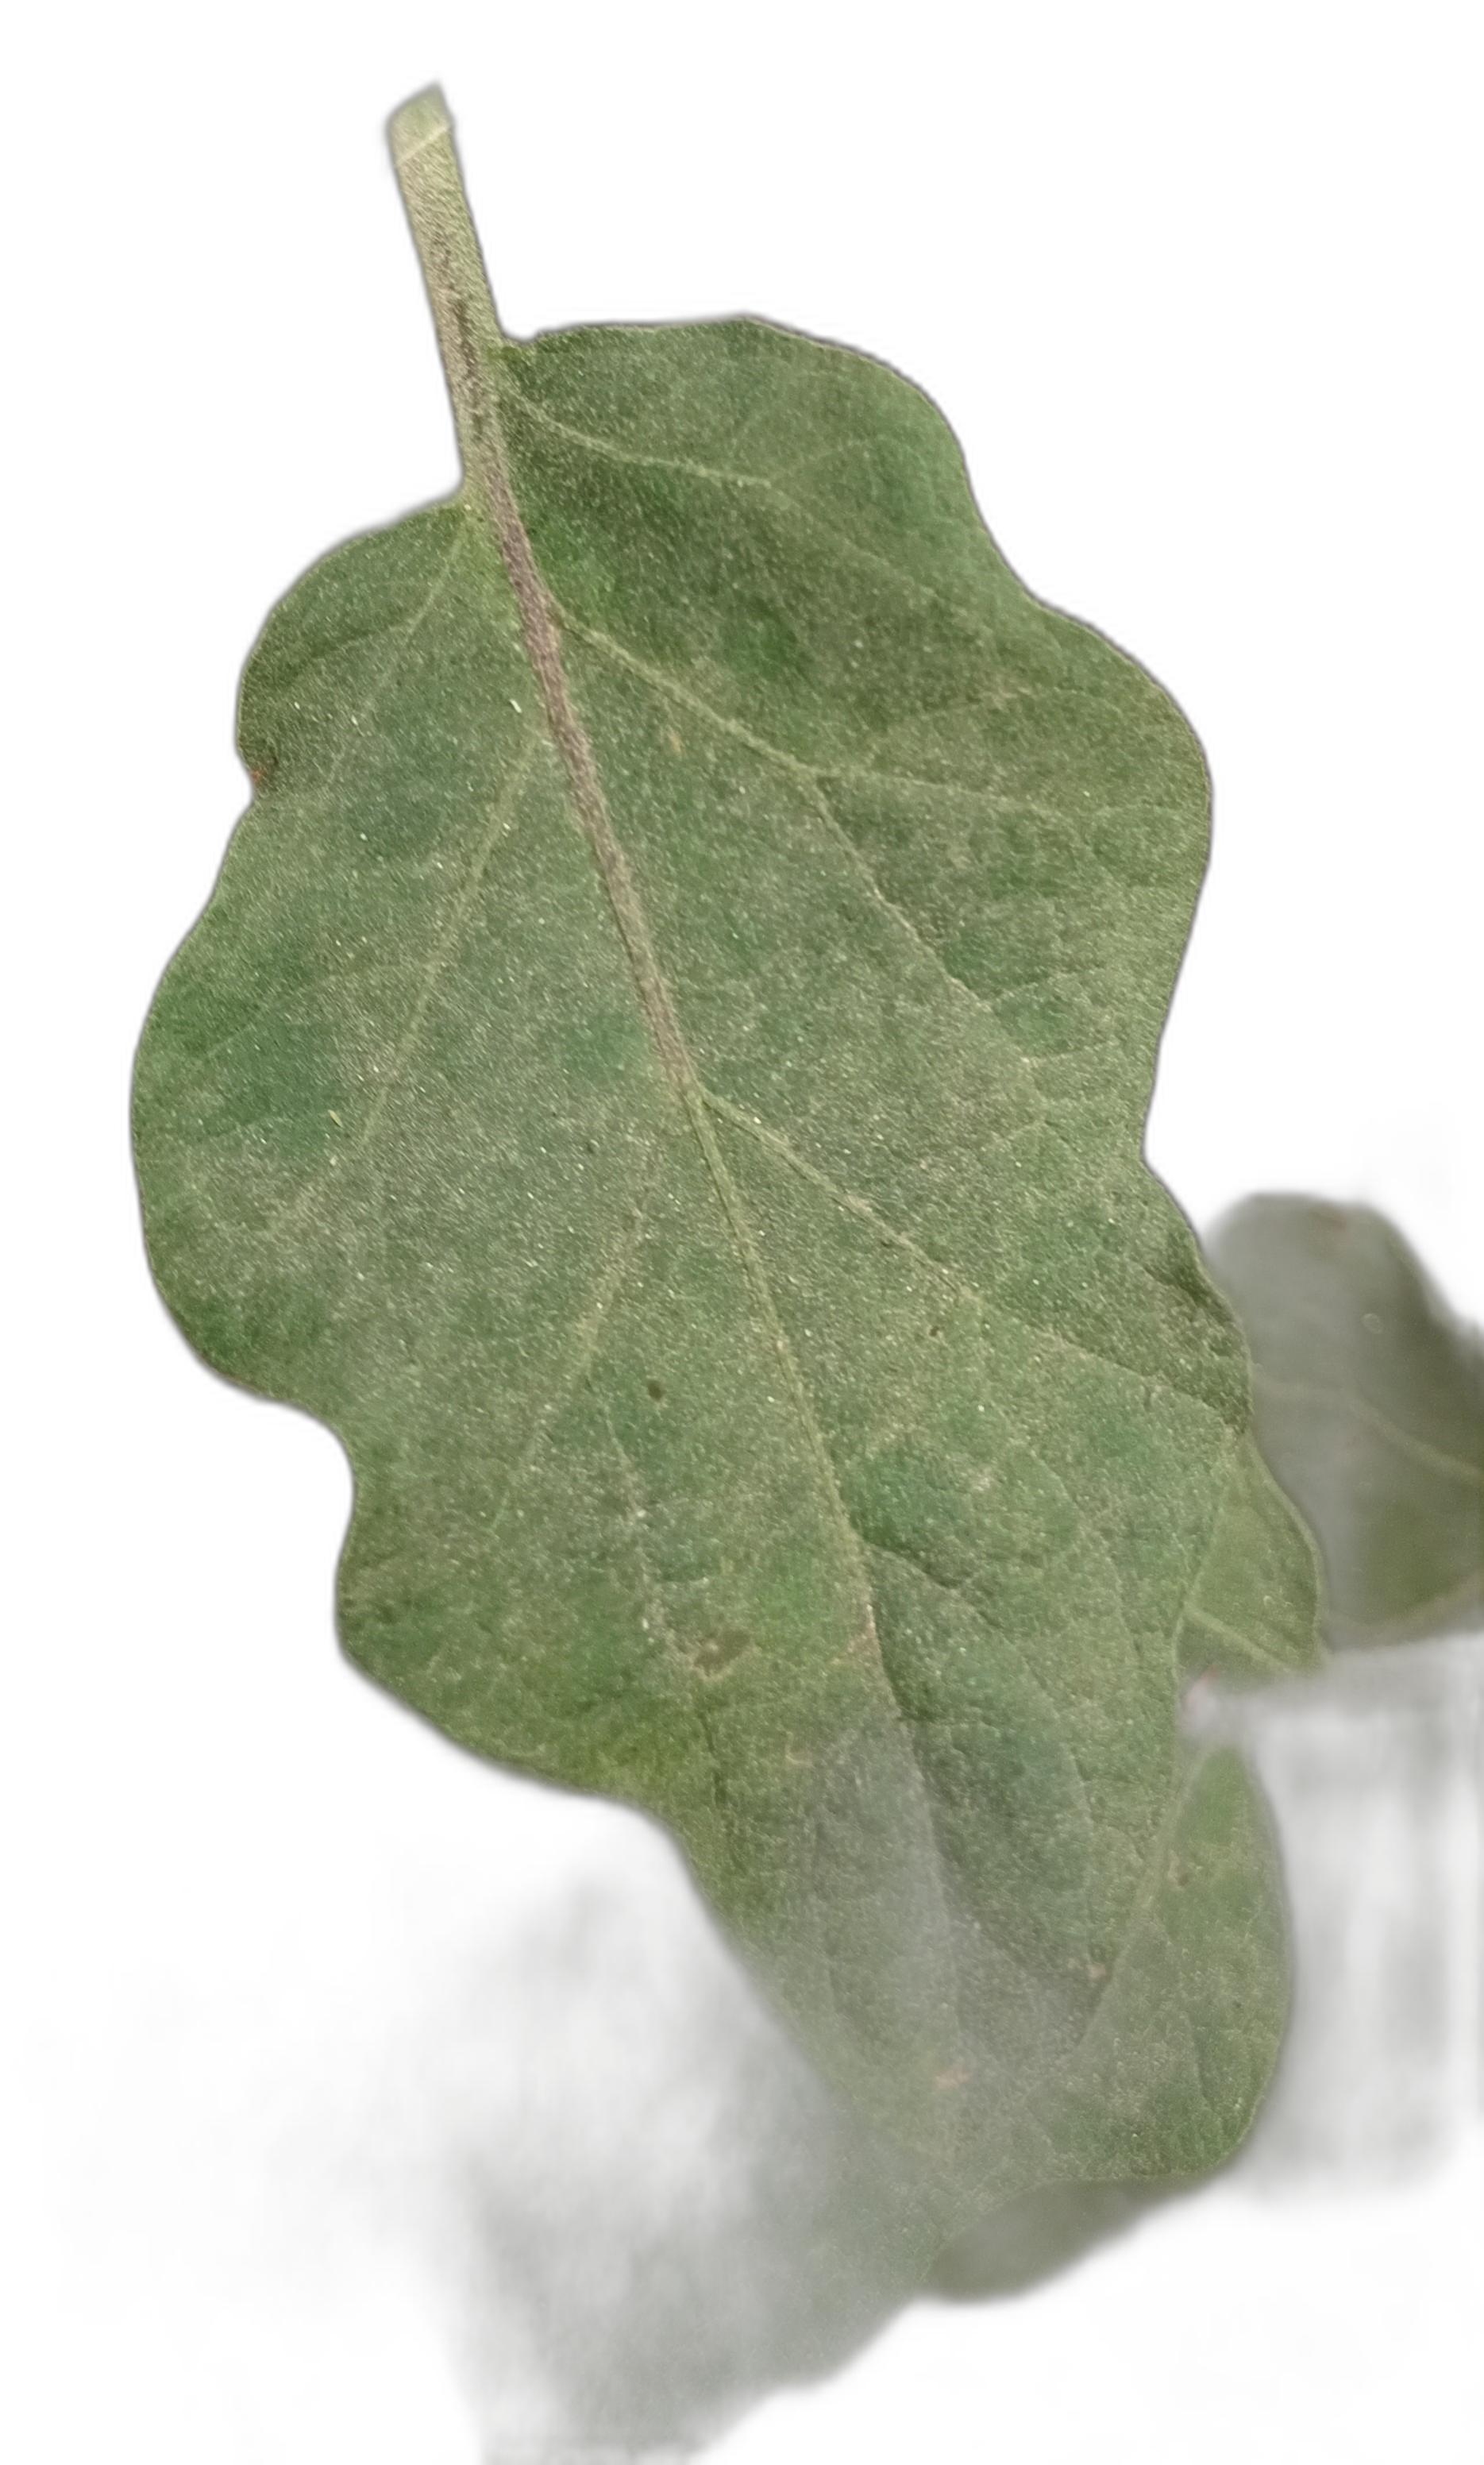
Label: White Mold Disease